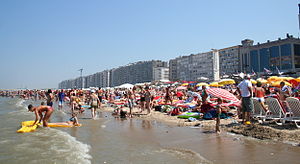
Blankenberge
Stranden i Blankenberge på en varm sommerdag
Blankenberge er en by og en kommune i Vestflandern i Belgien. Kommunen består ud over byen af samme navn også af landsbyen Uitkerke. Blankenberge havde pr. 1. januar 2014 19.879 indbyggere fordelt på et areal på 17,41 km², hvilket giver en befolkningstæthed på 1140 pr. km².